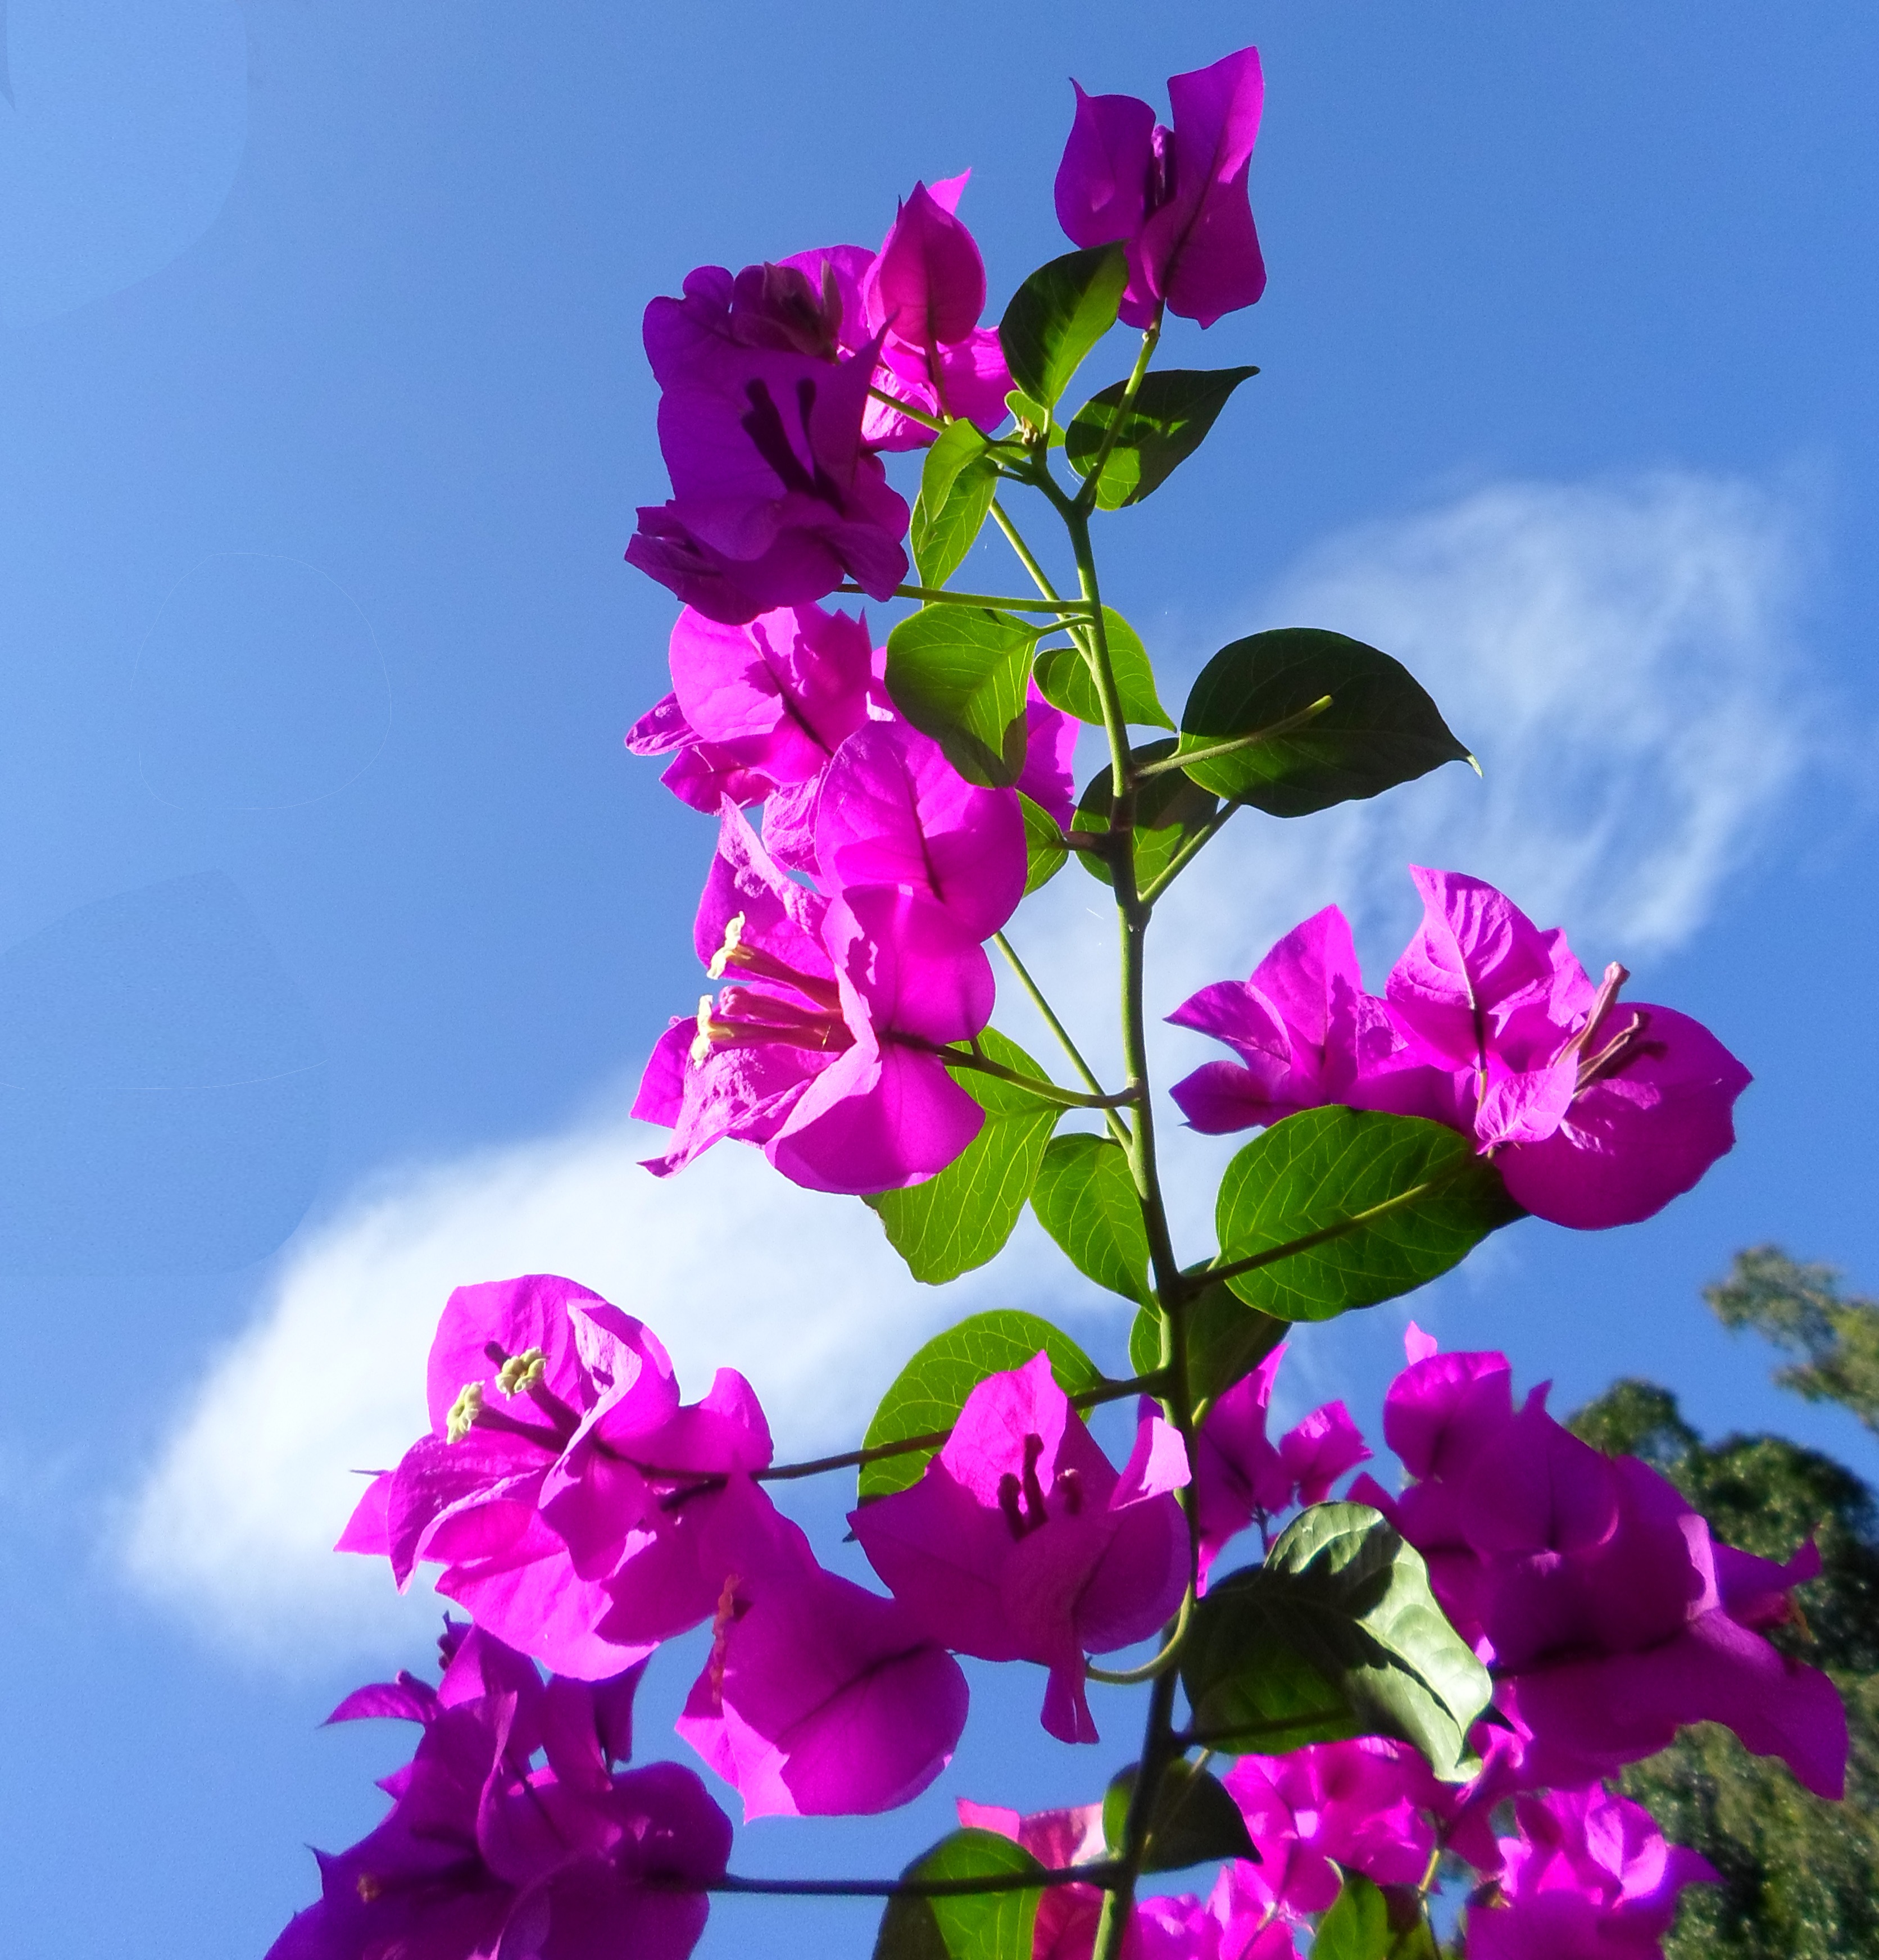
blossom, plant, stem, leaf, flower, purple, petal, bloom, floral, environment, herb, natural, botany, agriculture, flora, botanical, plants, wildflower, flowers, flower bed, outdoors, vegetation, petals, wildflowers, magenta, horticulture, agapanthus, organic, flowering plant, annual plant, land plant